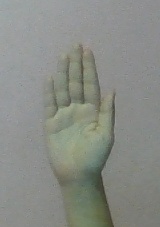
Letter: seen